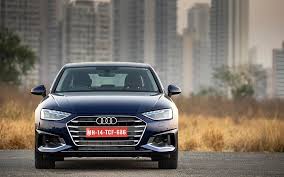
Label: noambulance